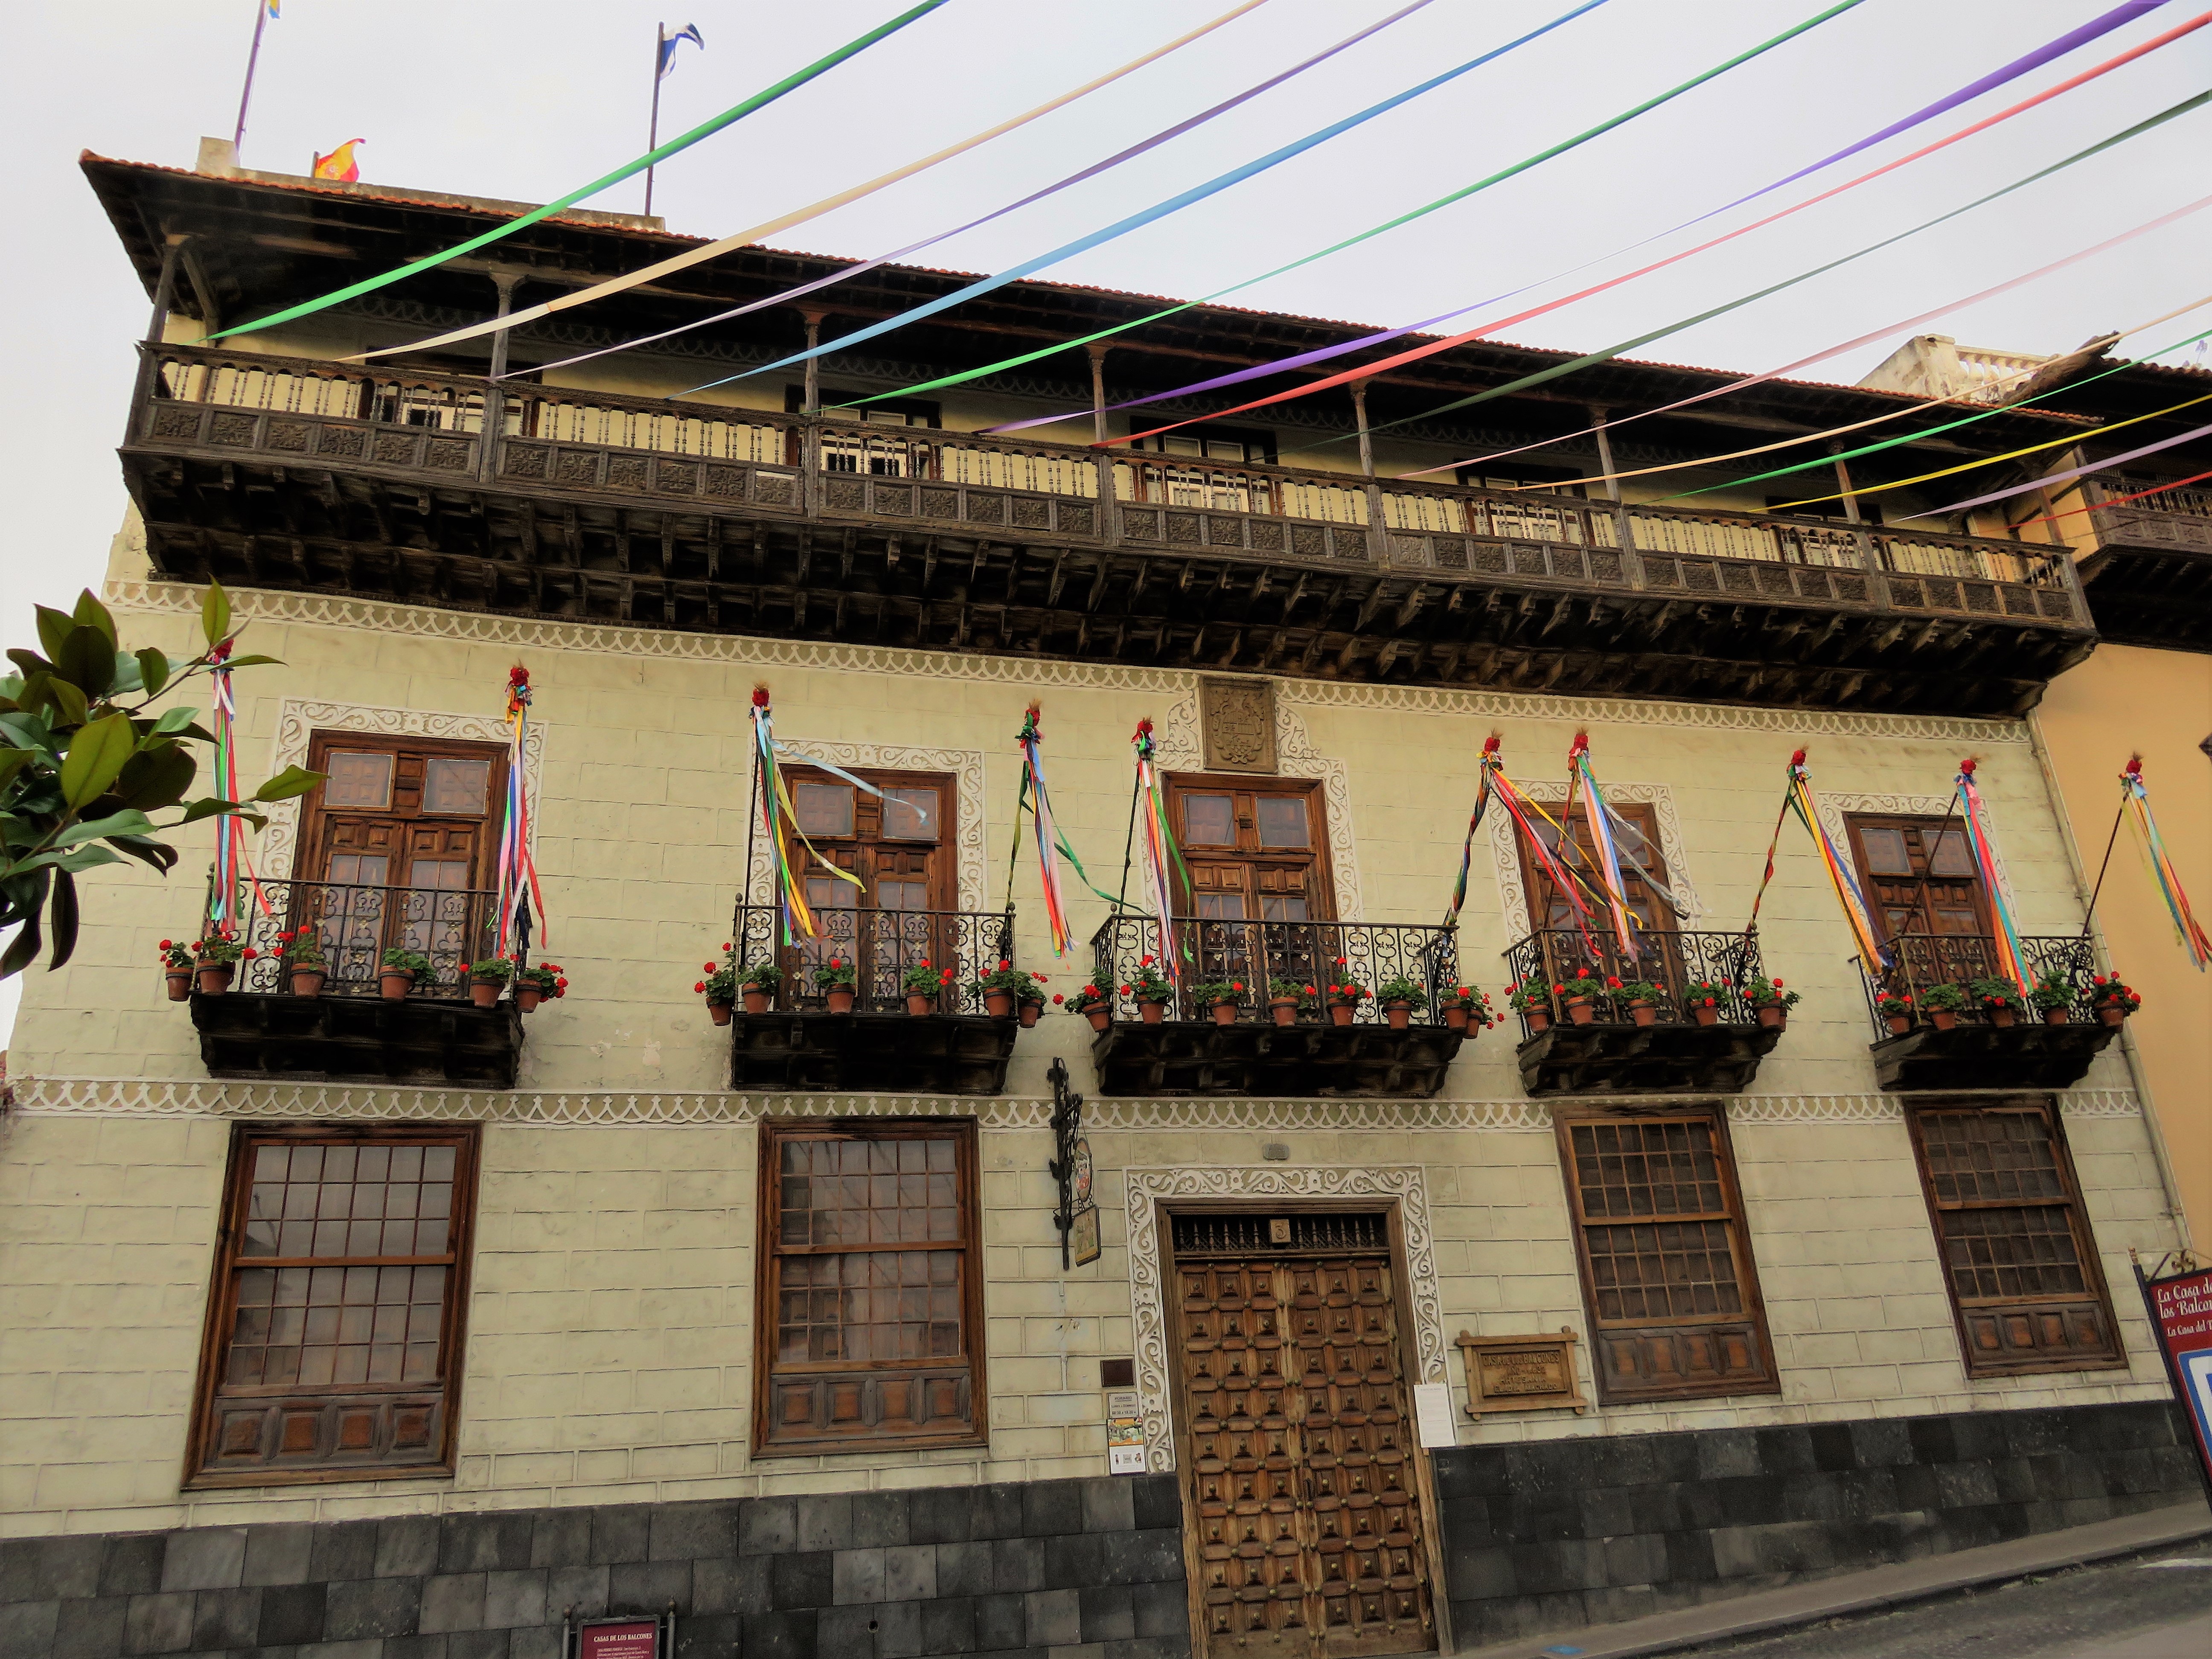
architecture, structure, facade, stadium, arena, urban area, sport venue